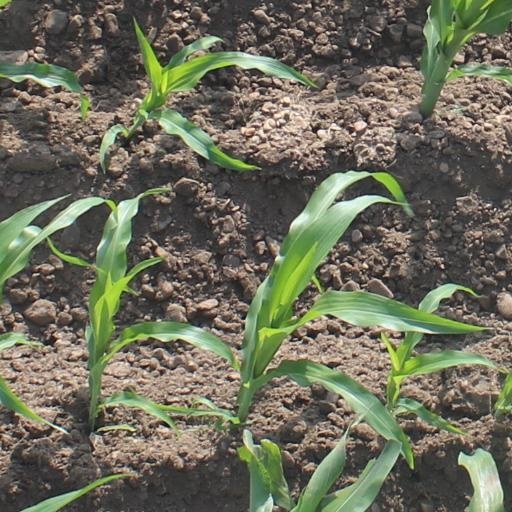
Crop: maize; corn